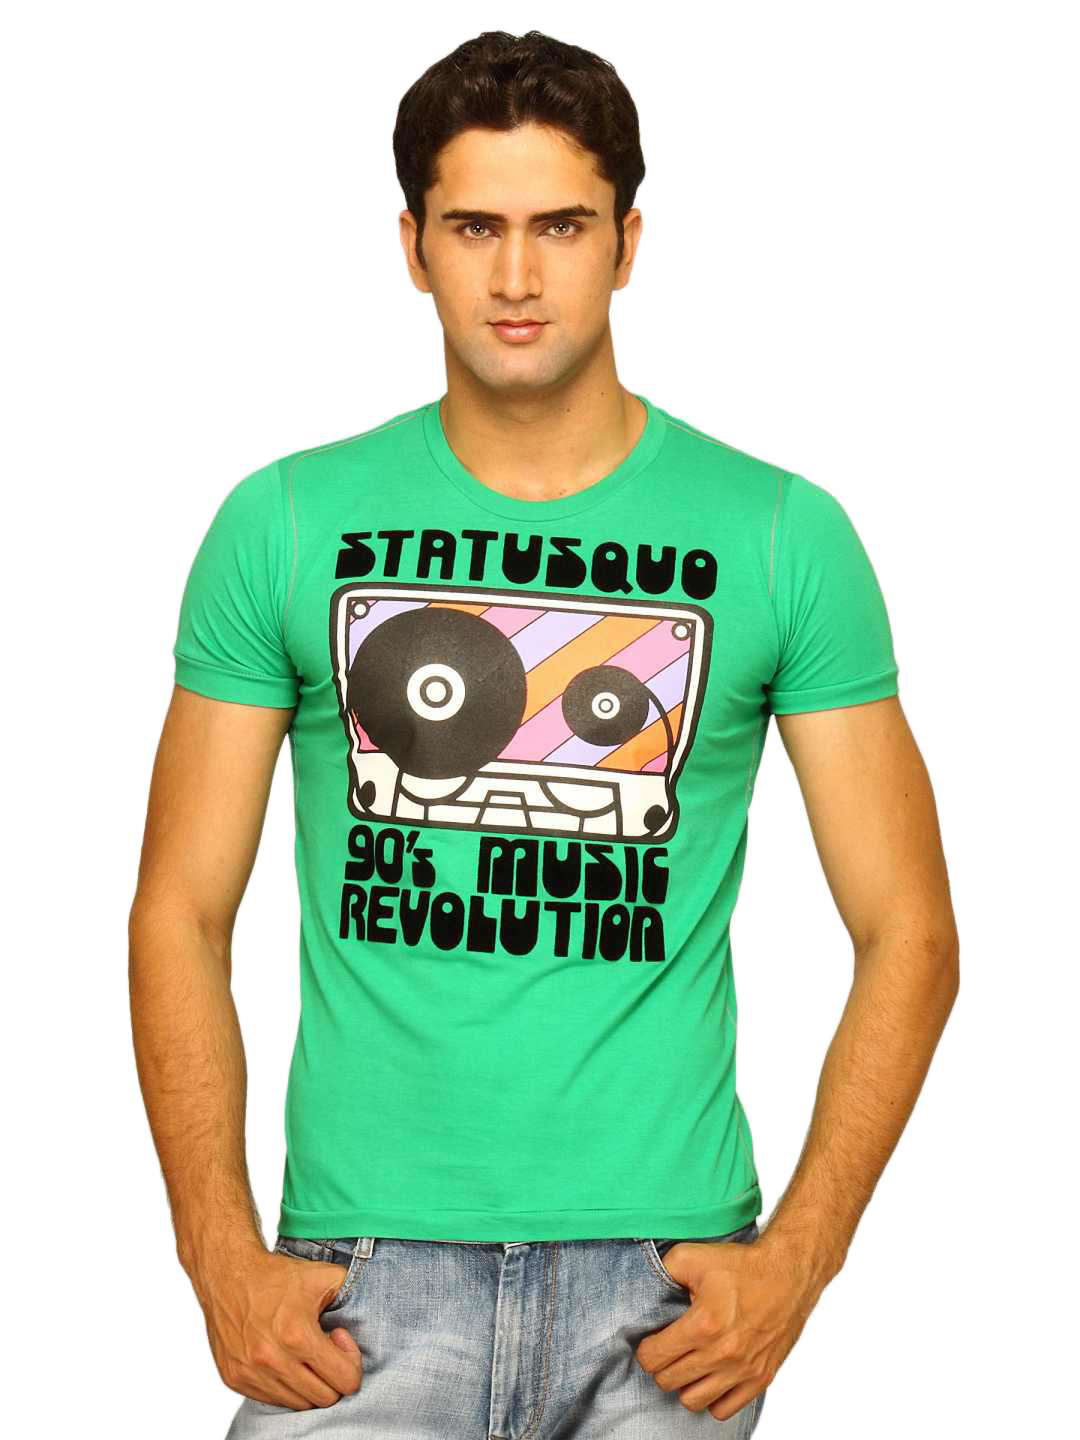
Status Quo Men's Music Revolution Green T-shirt
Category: Apparel / Topwear / Tshirts
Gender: Men
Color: Green
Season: Summer 2011
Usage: Casual